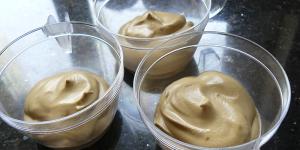
mousse de baileys